Arthur Howe Holdsworth

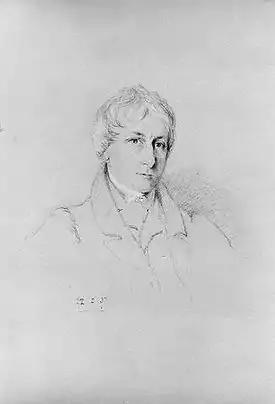
"Arthur Howe Holdsworth", 1837, William Brockedon. National Portrait Gallery, London

Arthur Howe Holdsworth (1780–1860) of Mount Galpin in the parish of Townstal and of Widdicombe in the parish of Stokenham, both in Devon, was an English merchant and politician.